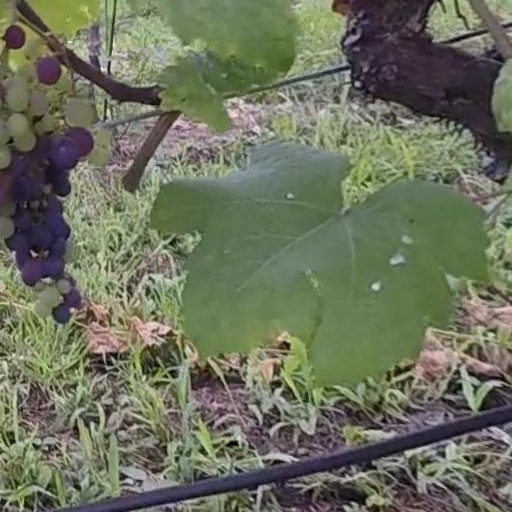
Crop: grape